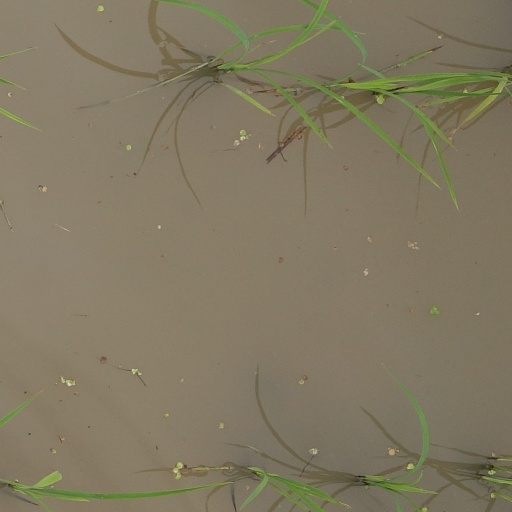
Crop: rice